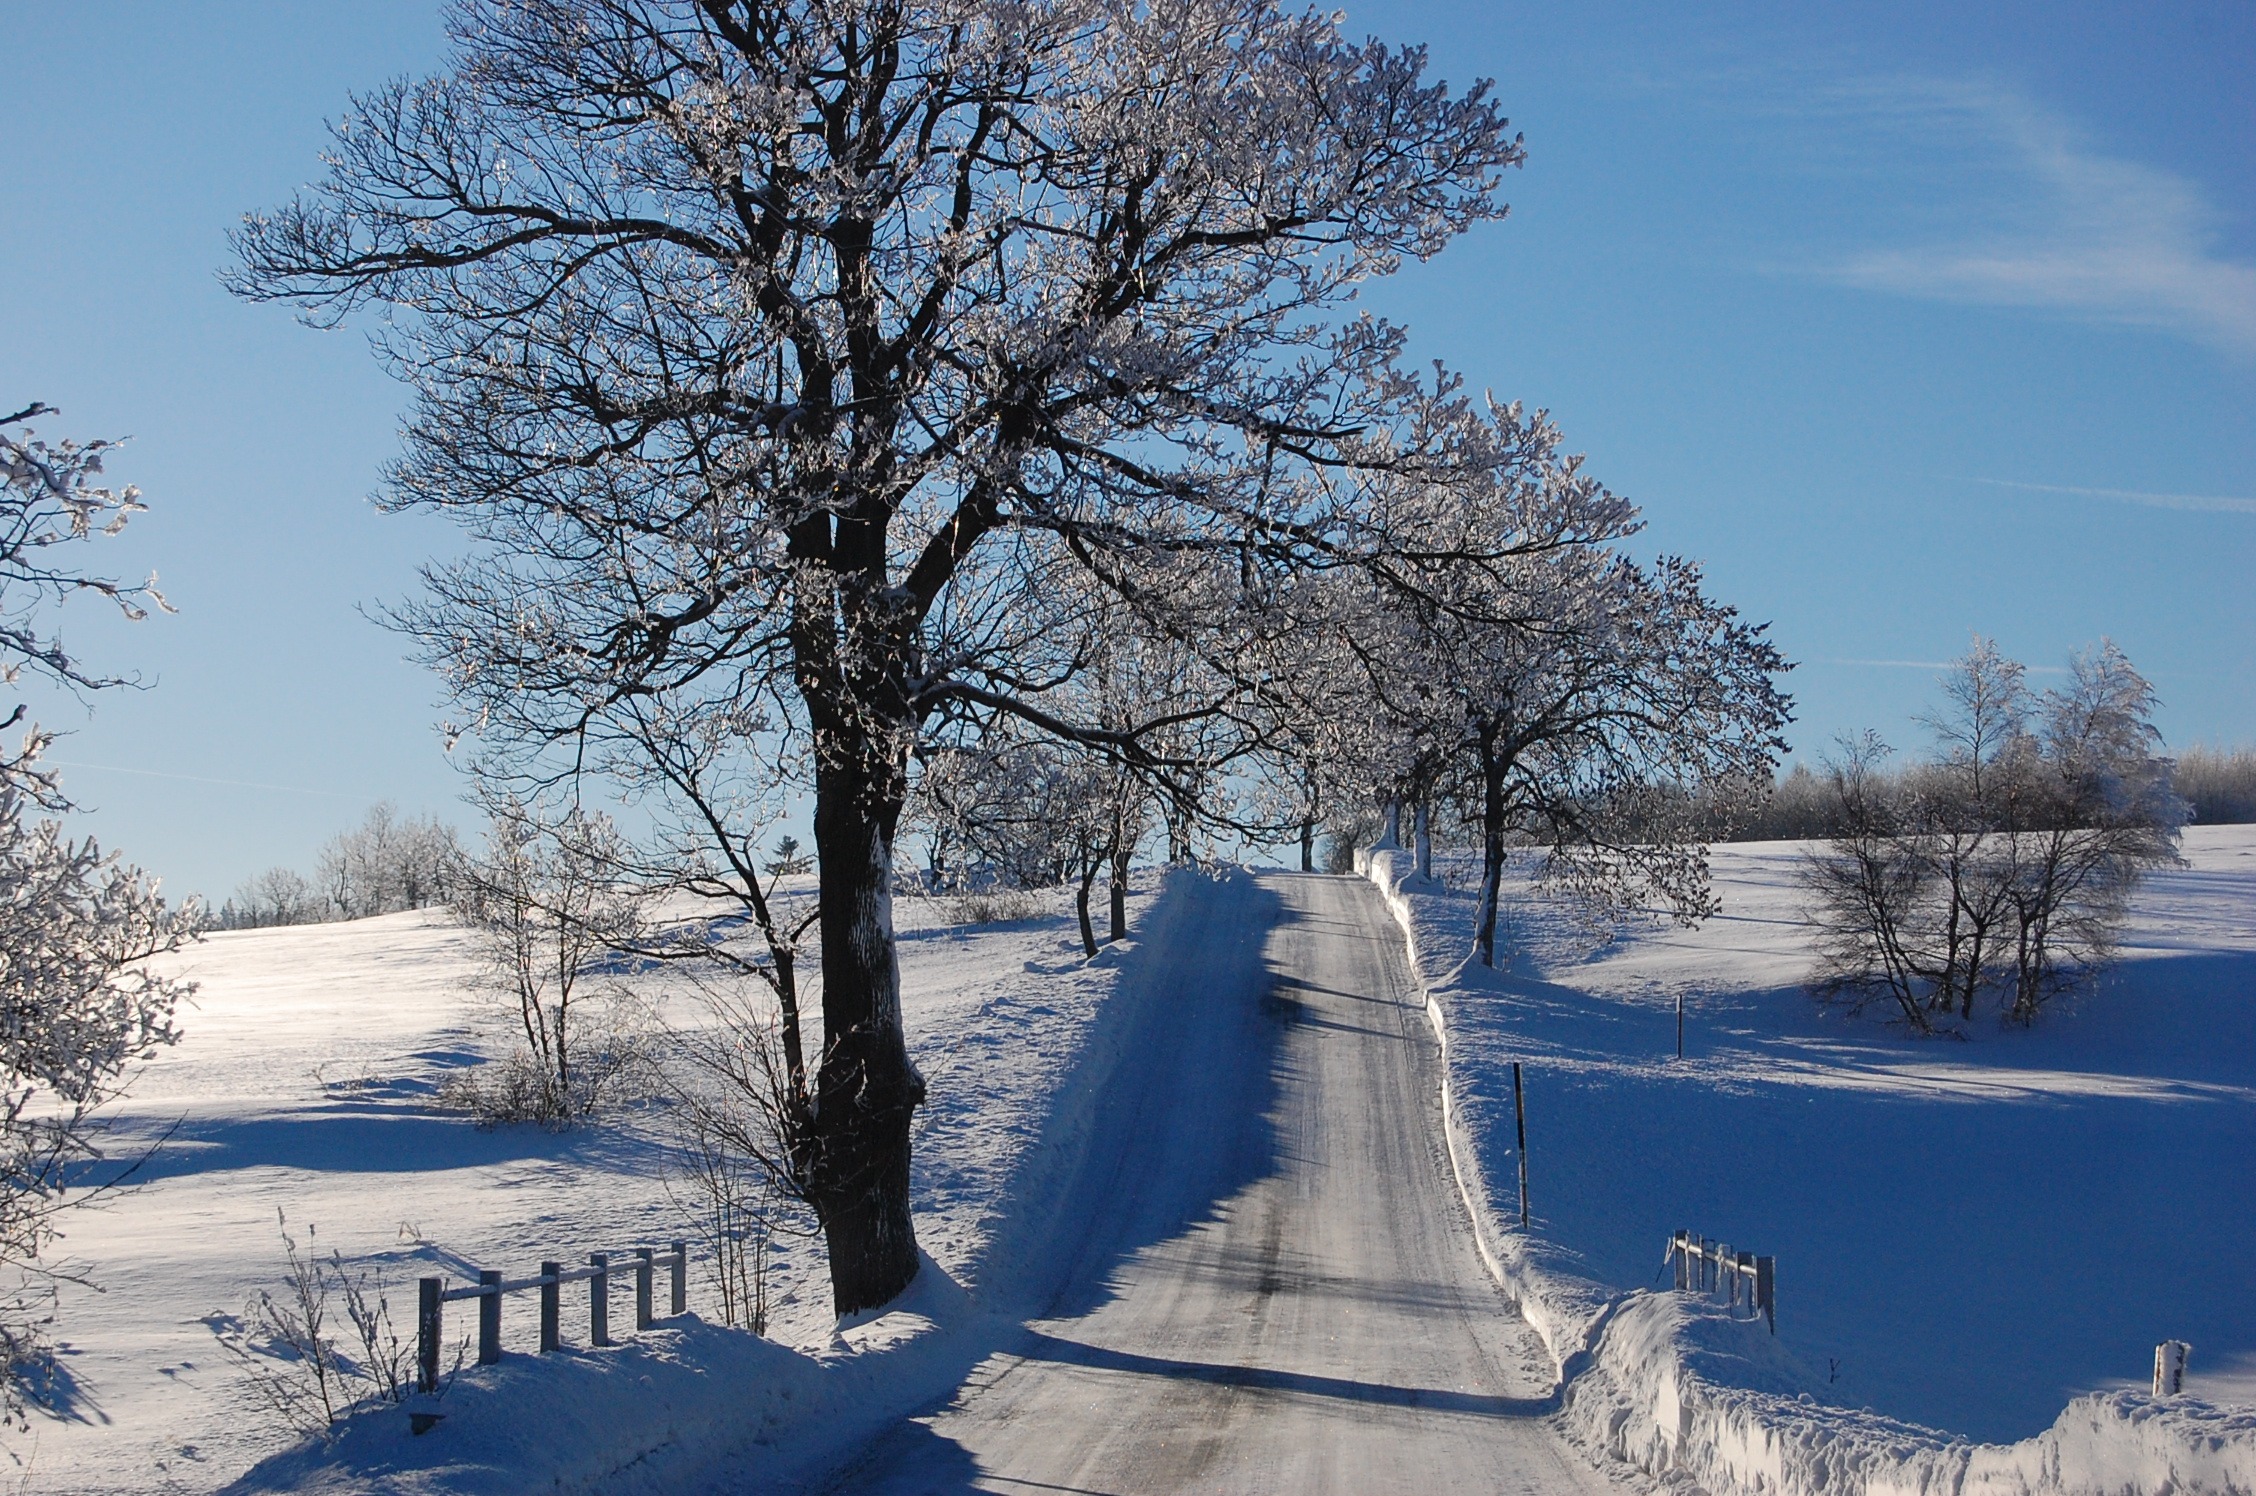
tree, nature, branch, snow, winter, plant, road, flower, frost, ice, weather, season, mountains, freezing, woody plant